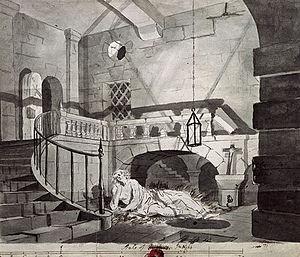
Le Roi captif est un croquis réalisé par Joseph Wright of Derby en 1772 ou 1773. On considère qu'il s'agit d'une étude préparatoire pour un tableau aujourd'hui perdu sur le croisé français et roi de Jérusalem Guy de Lusignan en prison.